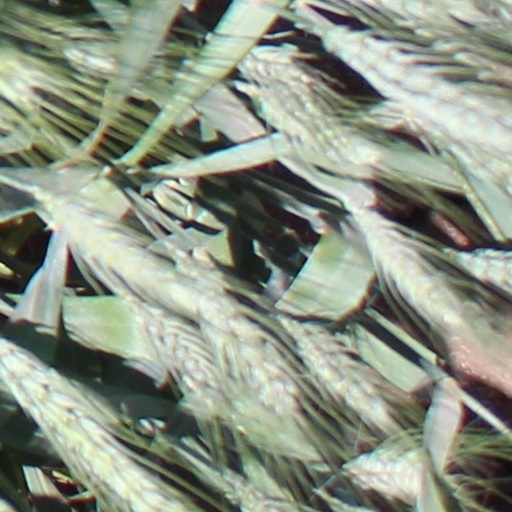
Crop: wheat